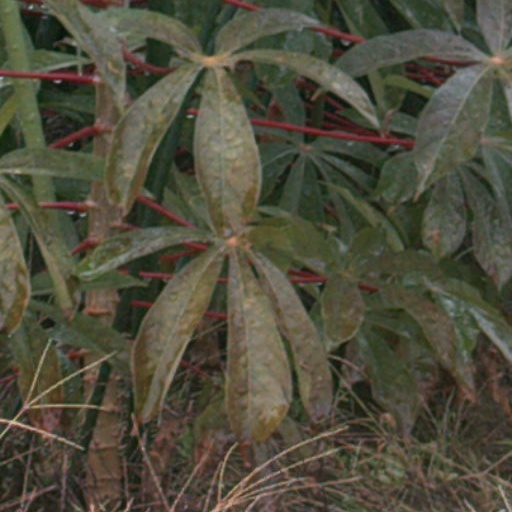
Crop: cassava